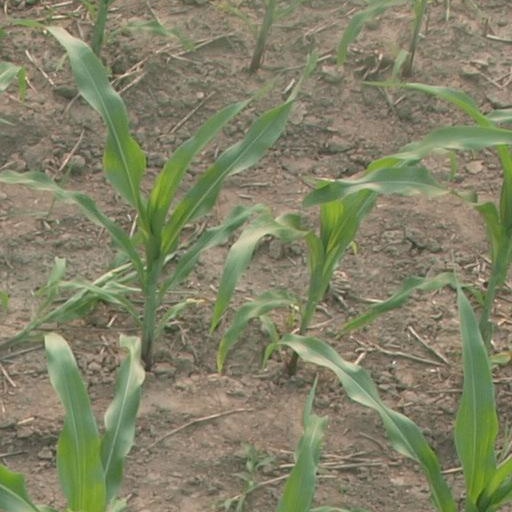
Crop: maize; corn